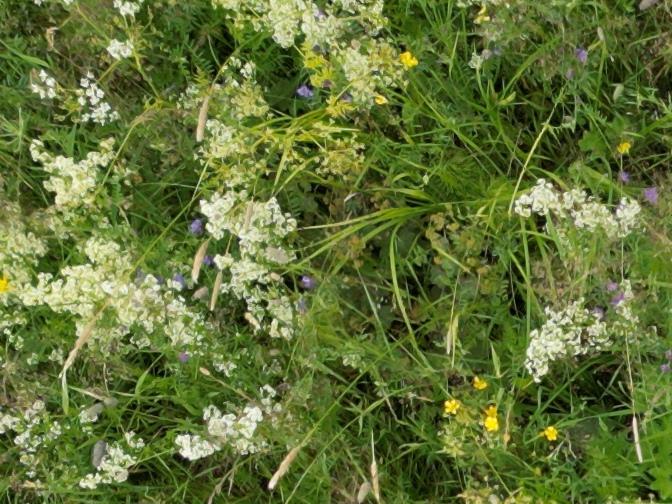
Flowers visible: yarrow flowers, yarrow flowers, yarrow flowers, yarrow flowers, yarrow flowers, yarrow flowers, yarrow flowers, yarrow flowers, yarrow flowers, yarrow flowers